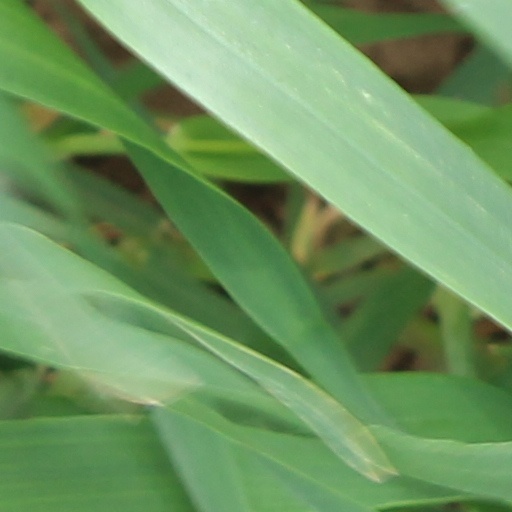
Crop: wheat